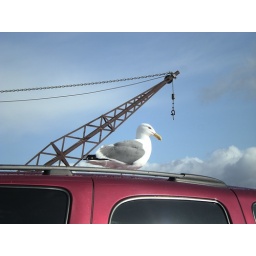
Seagull standing on top of an SUV checking out the weather with a boat crane in the background.Santa Cruz Wharf.